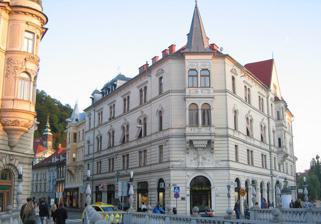
Building: Philip Mansion
Country: Slovenia
Year built: 1898
Philip Mansion seen from the Triple Bridge . On the left, a small portion of the Kresija Building can be seen. Philip Mansion ( Slovene : Filipov dvorec ) is a building in central Ljubljana , the capital of Slovenia . It is located along the river Ljubljanica , at the corner of the Cankar Embankment ( Cankarjevo nabrežje ) and Stritar Street ( Stritar Street ), next to the Triple Bridge . On the other side of Stritar Street stands the Kresija Building . The two buildings mark the entry into the town's medieval part under Ljubljana Castle . The two buildings were designed after the 1895 Ljubljana earthquake by the Graz architect Leopold Theyer and completed in 1898. The mansion was built by the tradesman Filip Schreyer . Philip Mansion is distinguished by a Renaissance Revival style. It is said that small spires on its façades were built at the explicit demand of the Mayor Ivan Hribar , who was an admirer of Czech culture and wanted Ljubljana to resemble Prague , the "city of a hundred spires". However, the more probable explanation is that the spires were meant to serve as a reminder of the town gates in the old defensive wall that stood in their place. References Wikimedia Commons has media related to Philip Mansion .